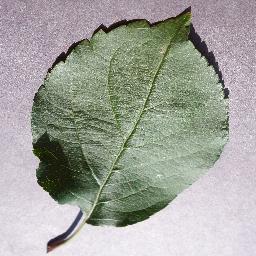
Label: Apple___healthy